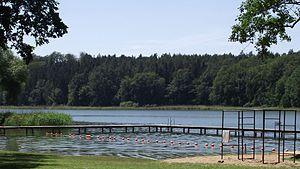
Le lac de Passow est un lac allemand du Mecklembourg se trouvant dans les limites de la commune rurale de Passow. Lübz se trouve plus loin au sud. Sa profondeur moyenne est de trois mètres avec une profondeur maximale de neuf mètres. Sa longueur est de 1 300 mètres et sa largeur de 300 mètres. Il s'étend sur une surface de trente-six hectares, avec une partie aménagée pour la baignade.